Grüningen

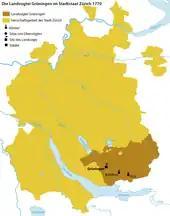
Grüningen bailiwick within the canton of Zürich (as of 1770)

Heinrich Gessler died in 1403 and was succeeded by his son Hermann, who was finally forced to cede Grüningen to Zürich.